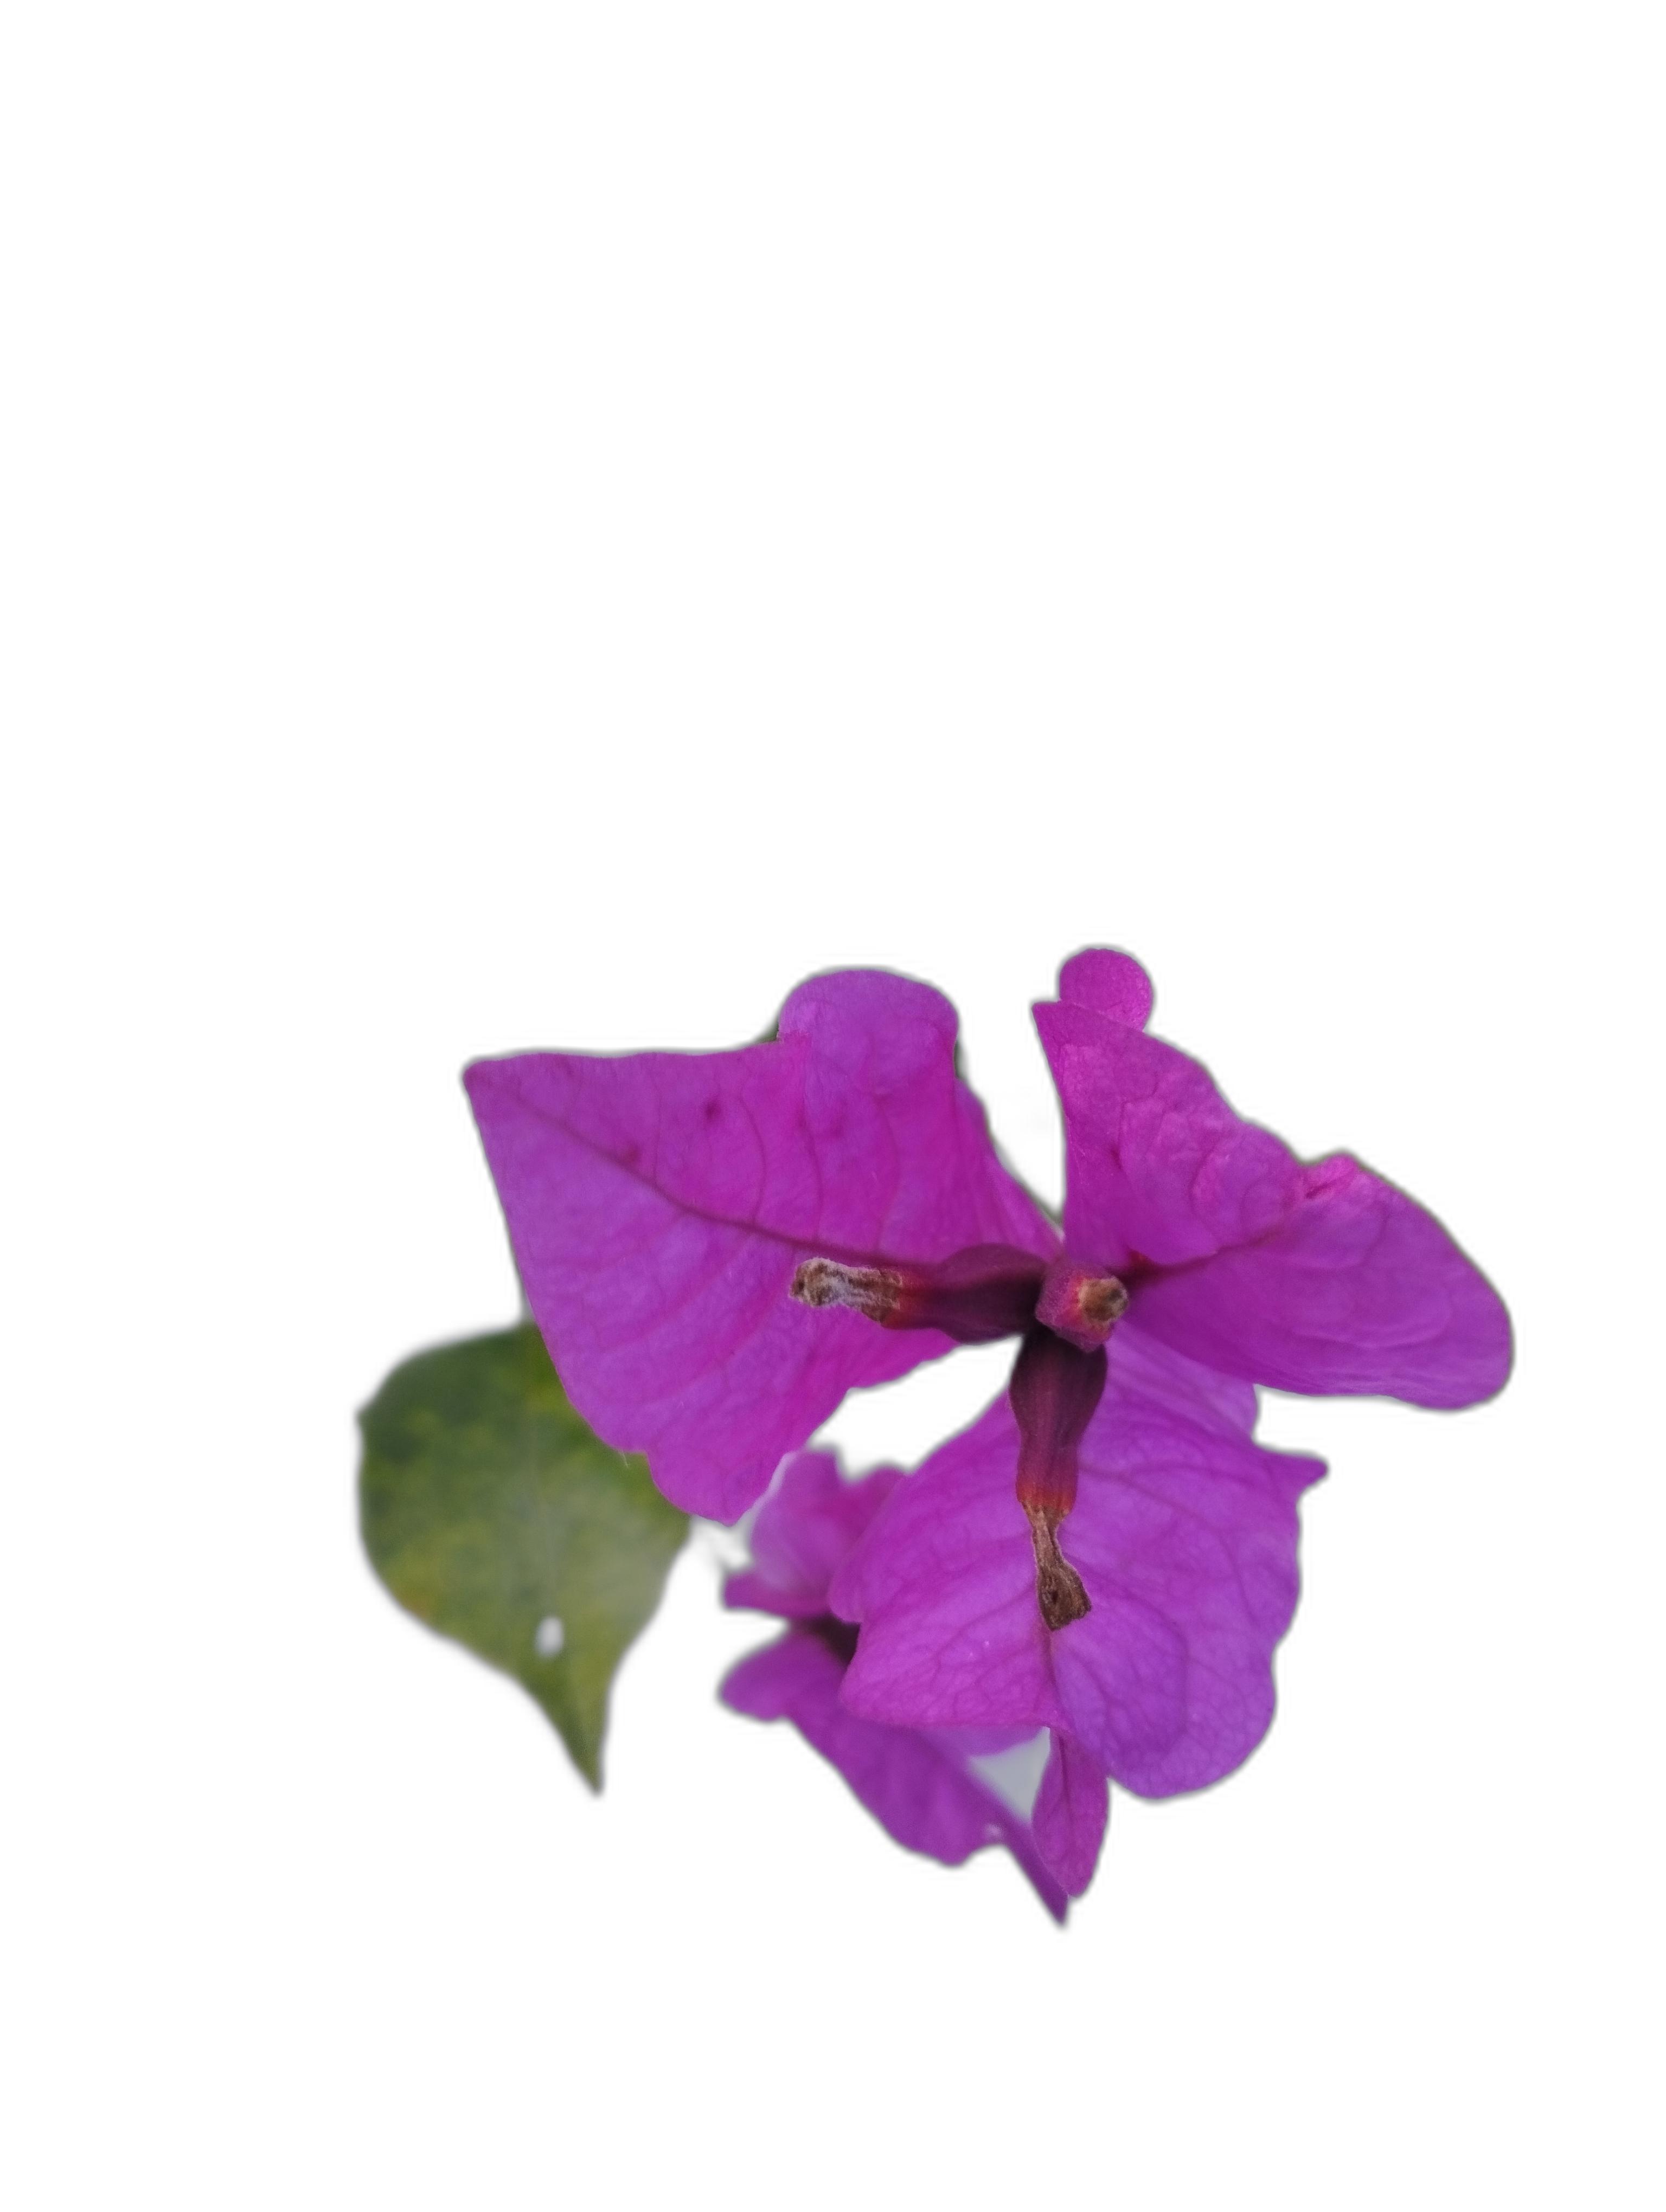
Label: Bougainvillea